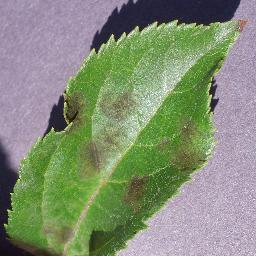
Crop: apple
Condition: scab